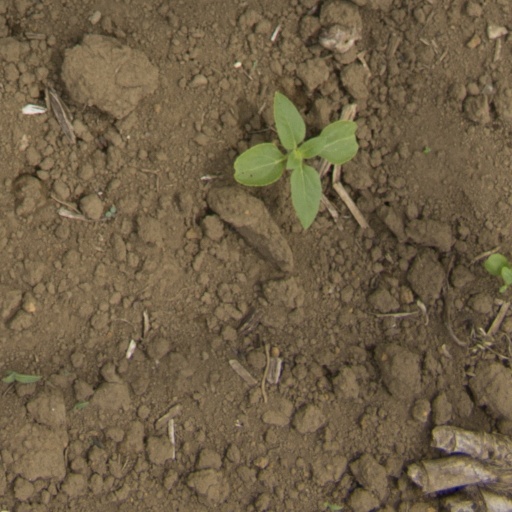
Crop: Jerusalem artichoke